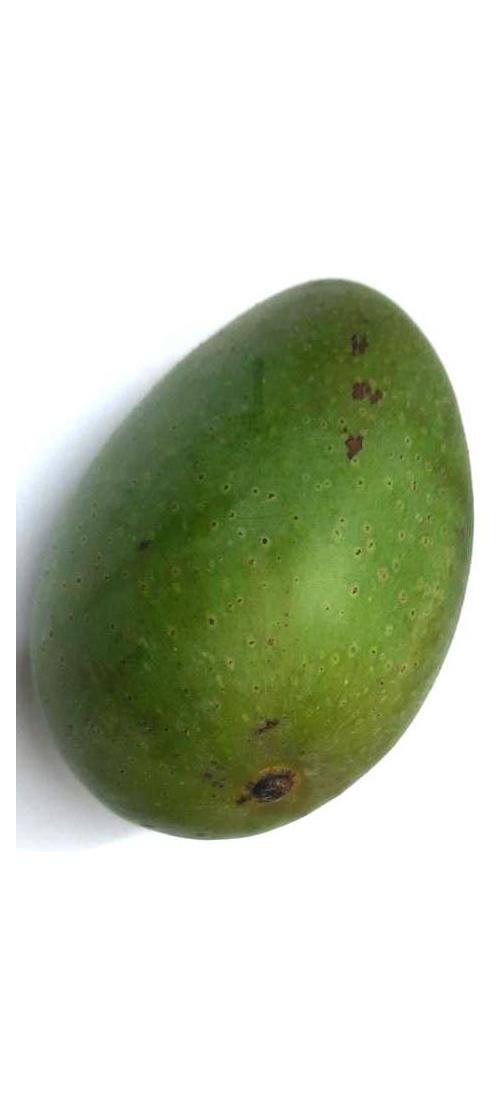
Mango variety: Ashshina Zhinuk